Baseball pocket billiards

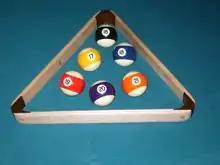
The extra balls of baseball pocket billiards in a rack.

Baseball pocket billiards or baseball pool (sometimes, in context, referred to simply as baseball) is a pocket billiards (pool) that is loosely based on the game of baseball. The game is played on a standard pool table and suitable for multiple players. In baseball pocket billiards, many of the game's features are named after baseball terms, such as the being named the "pitcher", the table's is "home plate", and each team or player is afforded "nine innings" to score as many "runs" as possible.